Camazotz

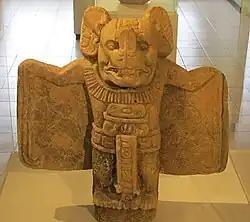

In the Late Post-Classic Maya mythology of the Popol Vuh, Camazotz ( from Mayan ) (alternate spellings Cama-Zotz, Sotz, Zotz) is a bat spirit at the service of the lords of the underworld. Camazotz means "death bat" in the Kʼicheʼ language. In Mesoamerica generally, the bat is often associated with night, death, and sacrifice.